Carlos Ghosn

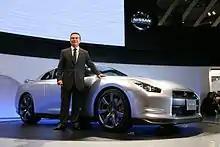
Carlos Ghosn unveiled the Nissan GT-R at the Tokyo Motor Show (2007).

In May 2005, Ghosn was named president and chief executive officer of Renault. When he assumed the CEO roles at both Renault and Nissan, Ghosn became the world's first person to simultaneously run two companies on the Fortune Global 500.